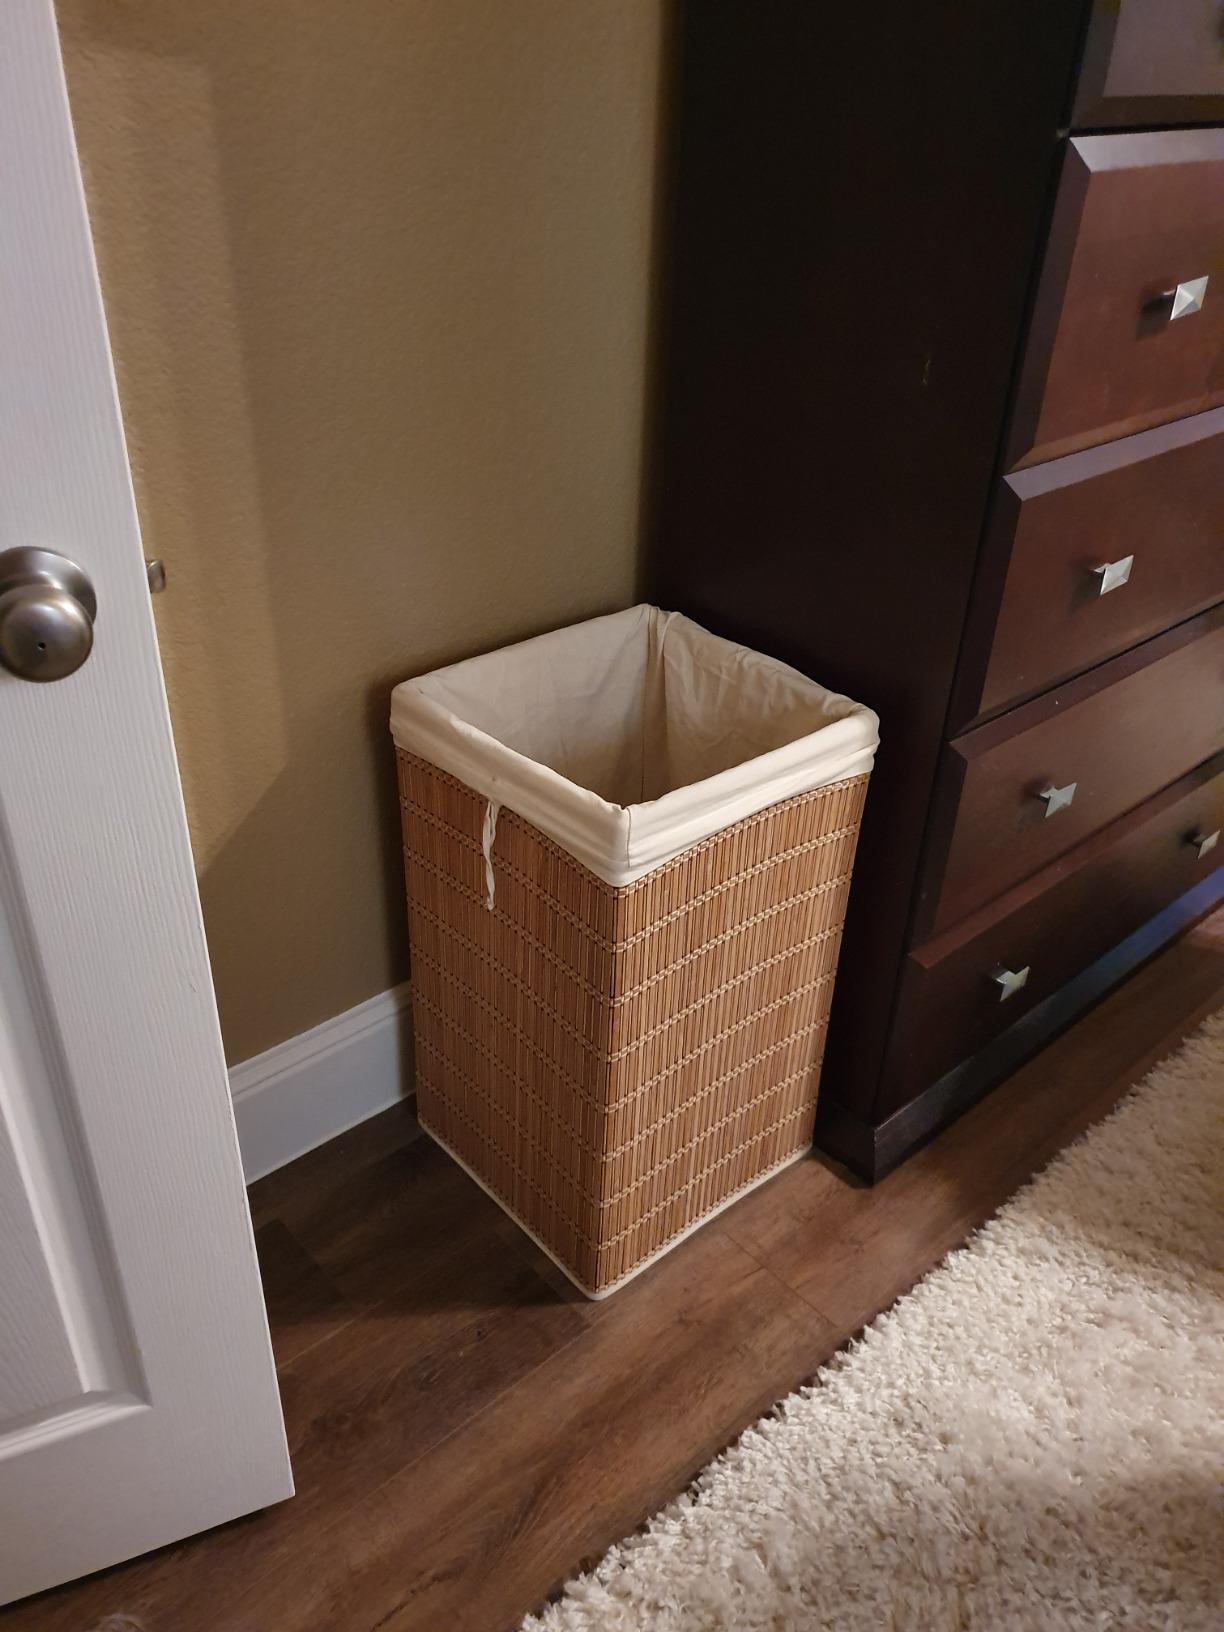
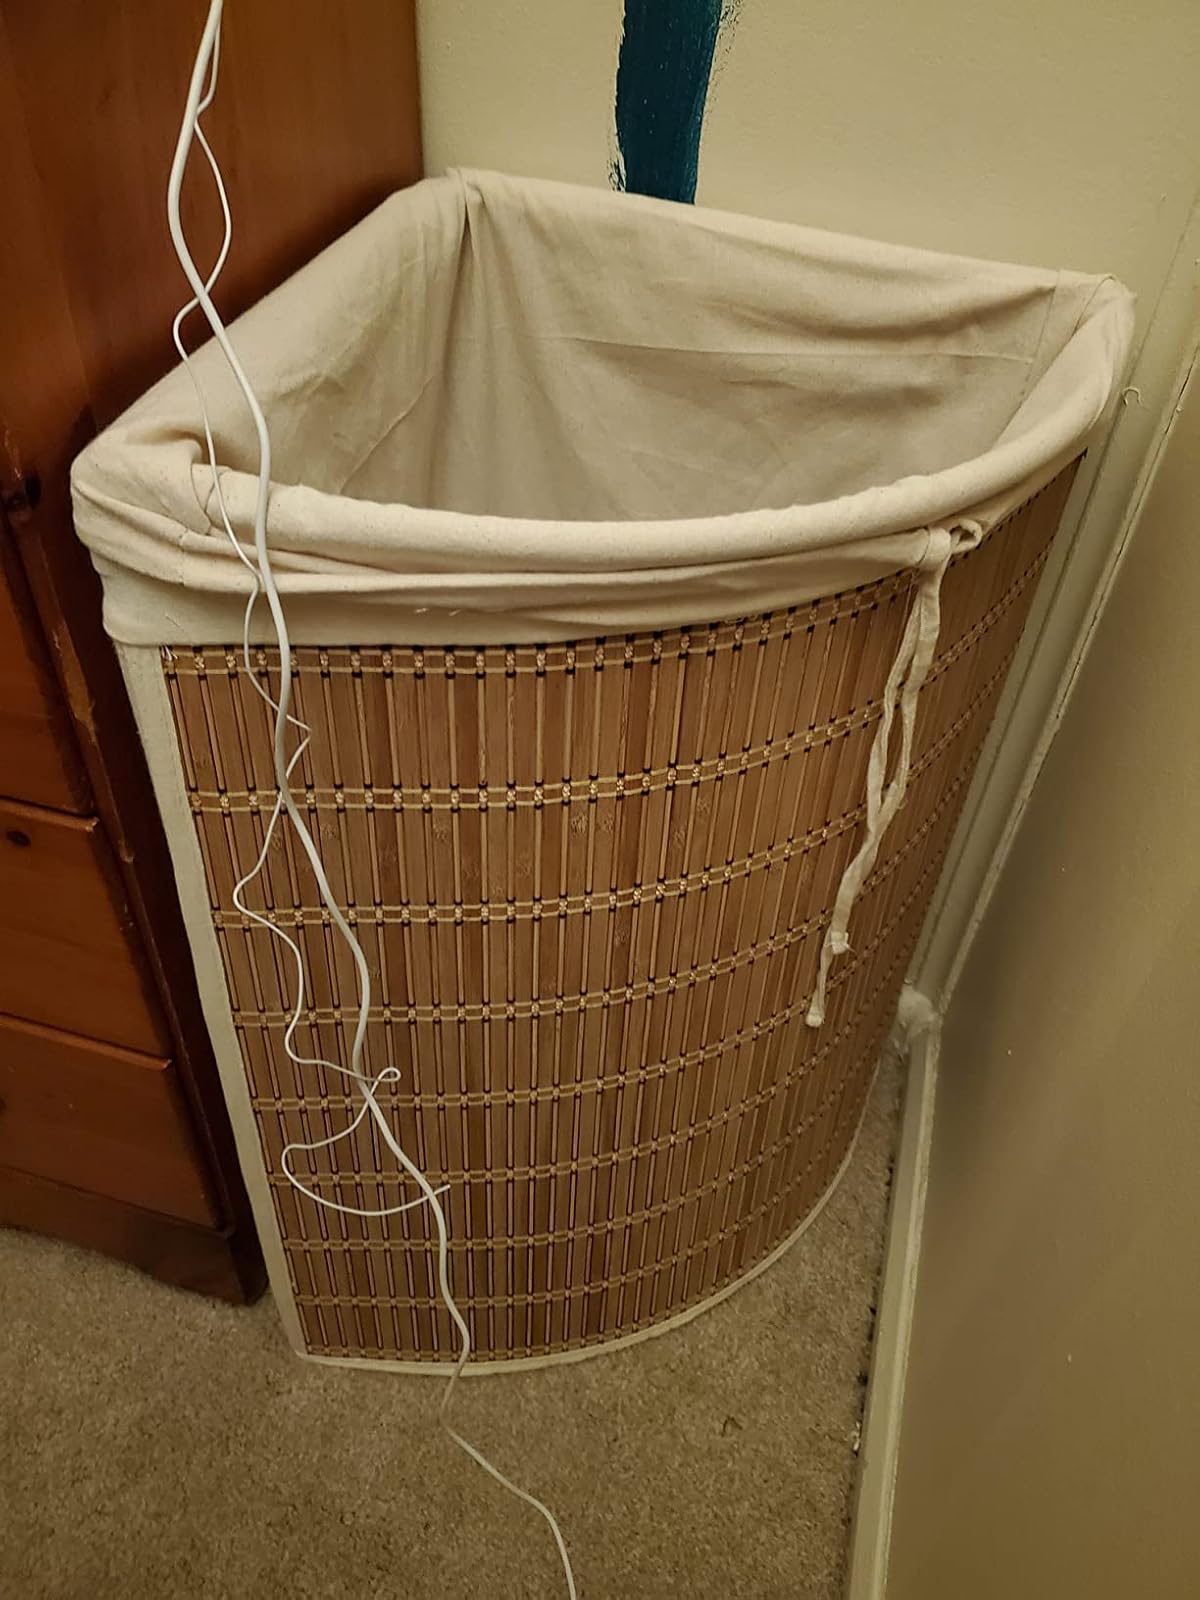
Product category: items_hamper
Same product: no